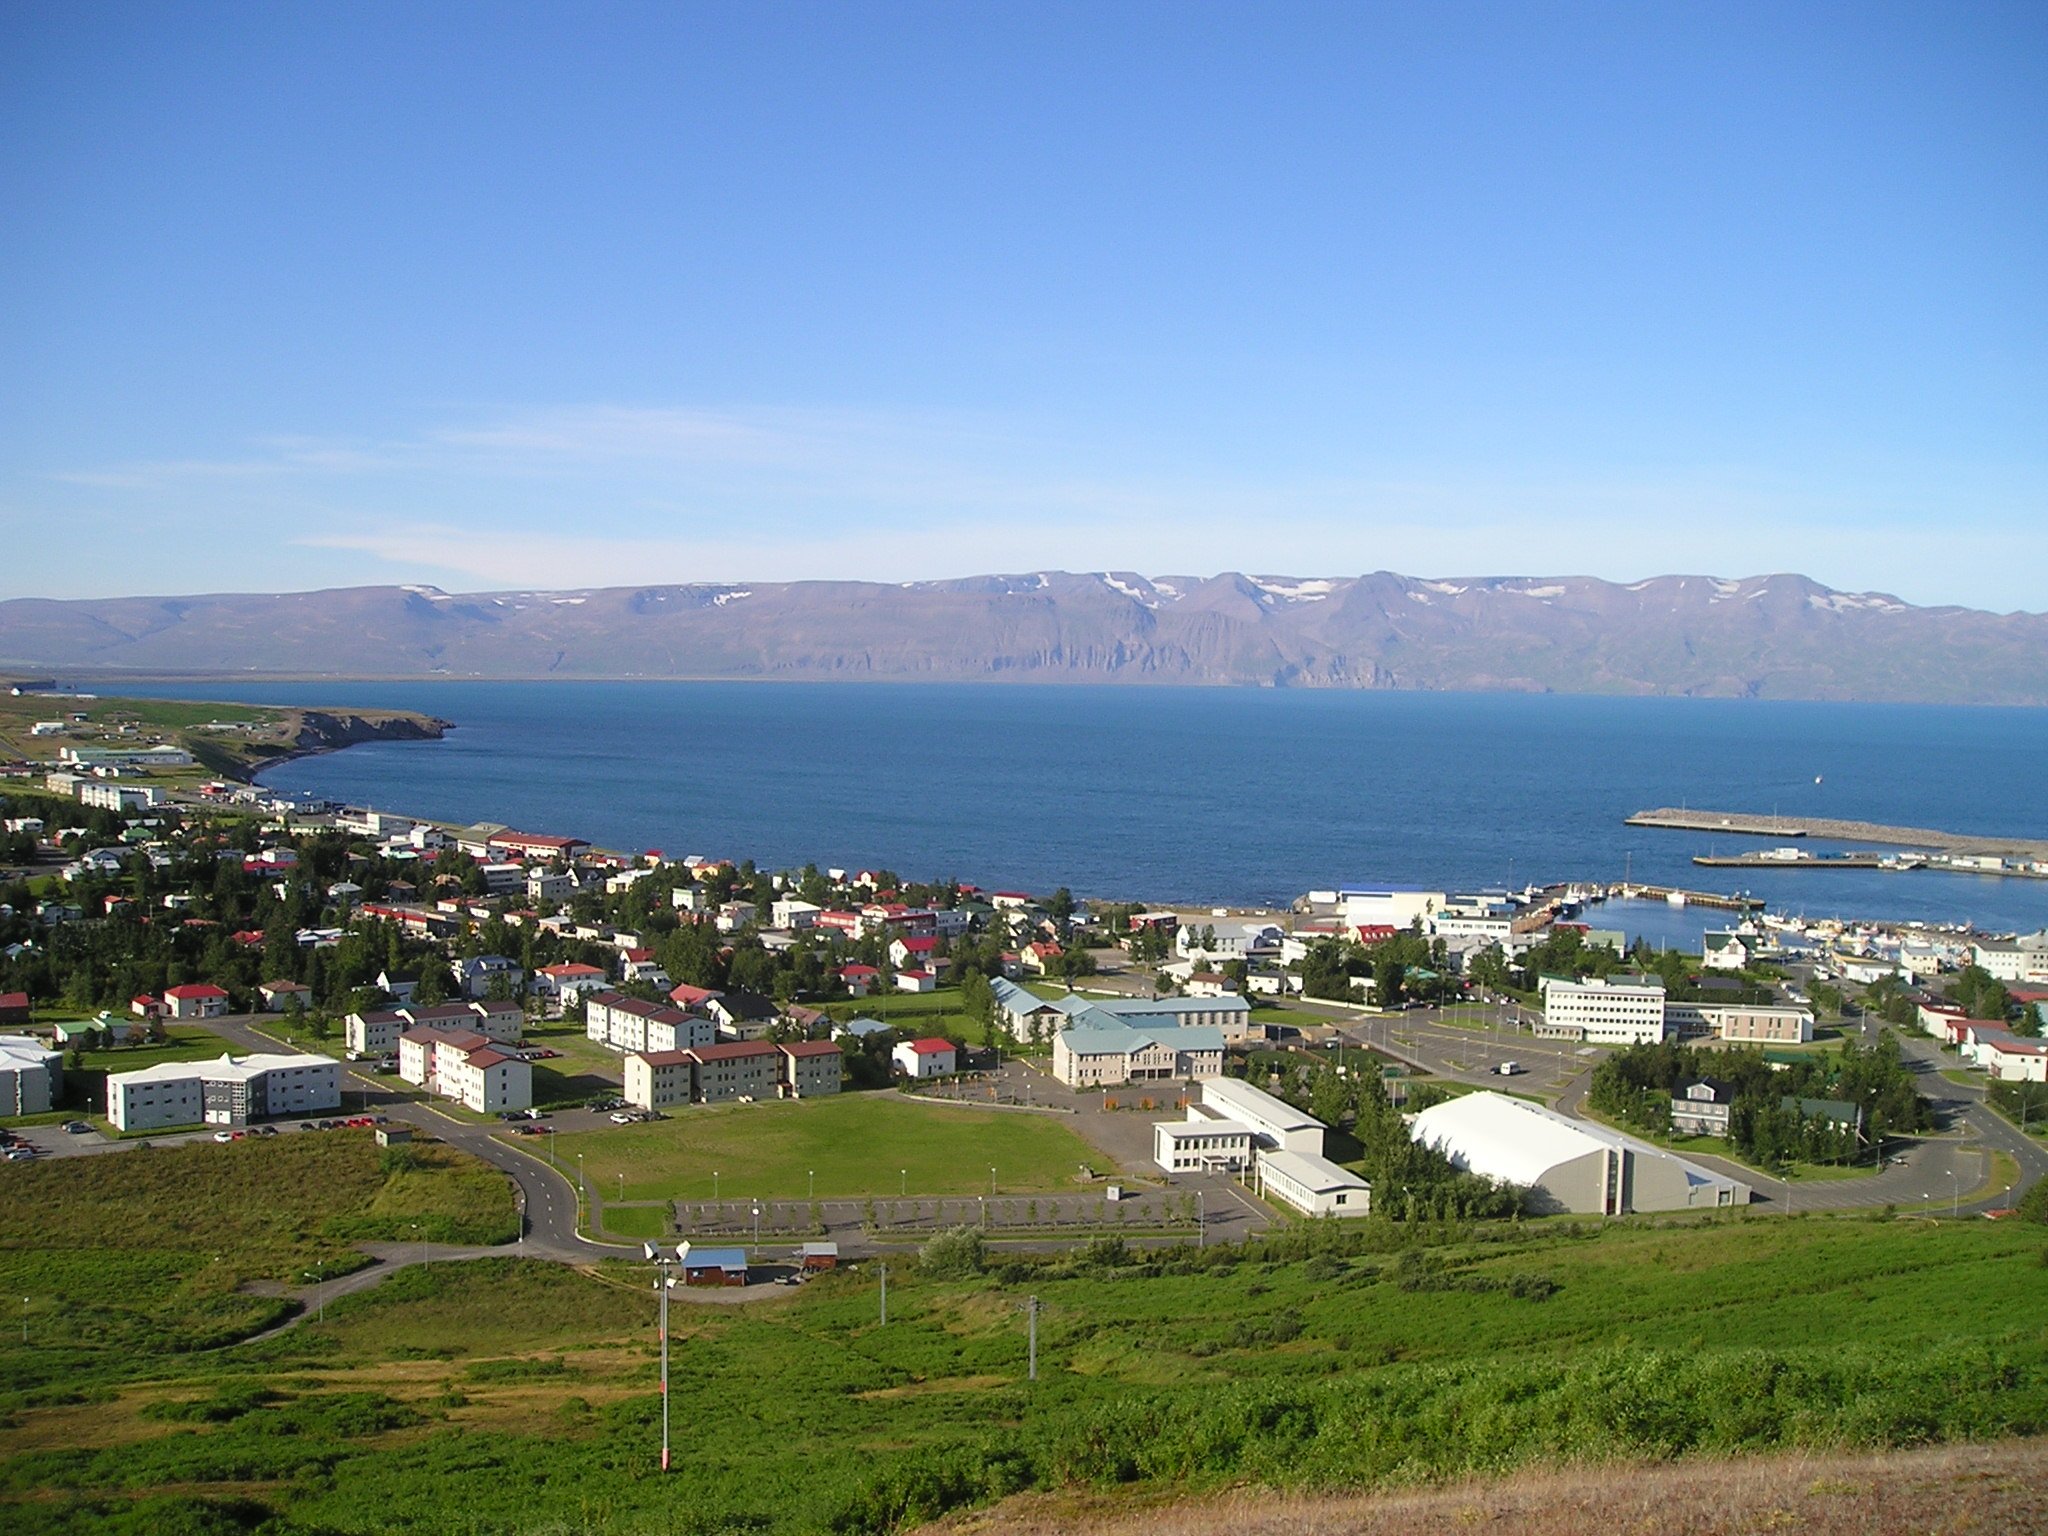
landscape, sea, coast, ocean, mountain, hill, lake, town, city, vacation, village, cove, bay, iceland, reservoir, body of water, loch, cape, reykjavik, aerial photography